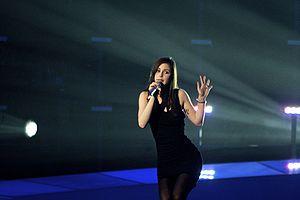
L’Allemagne participe au Concours Eurovision de la chanson, depuis sa première édition, en 1956 et l'a remporté à deux reprises : en 1982 et 2010.